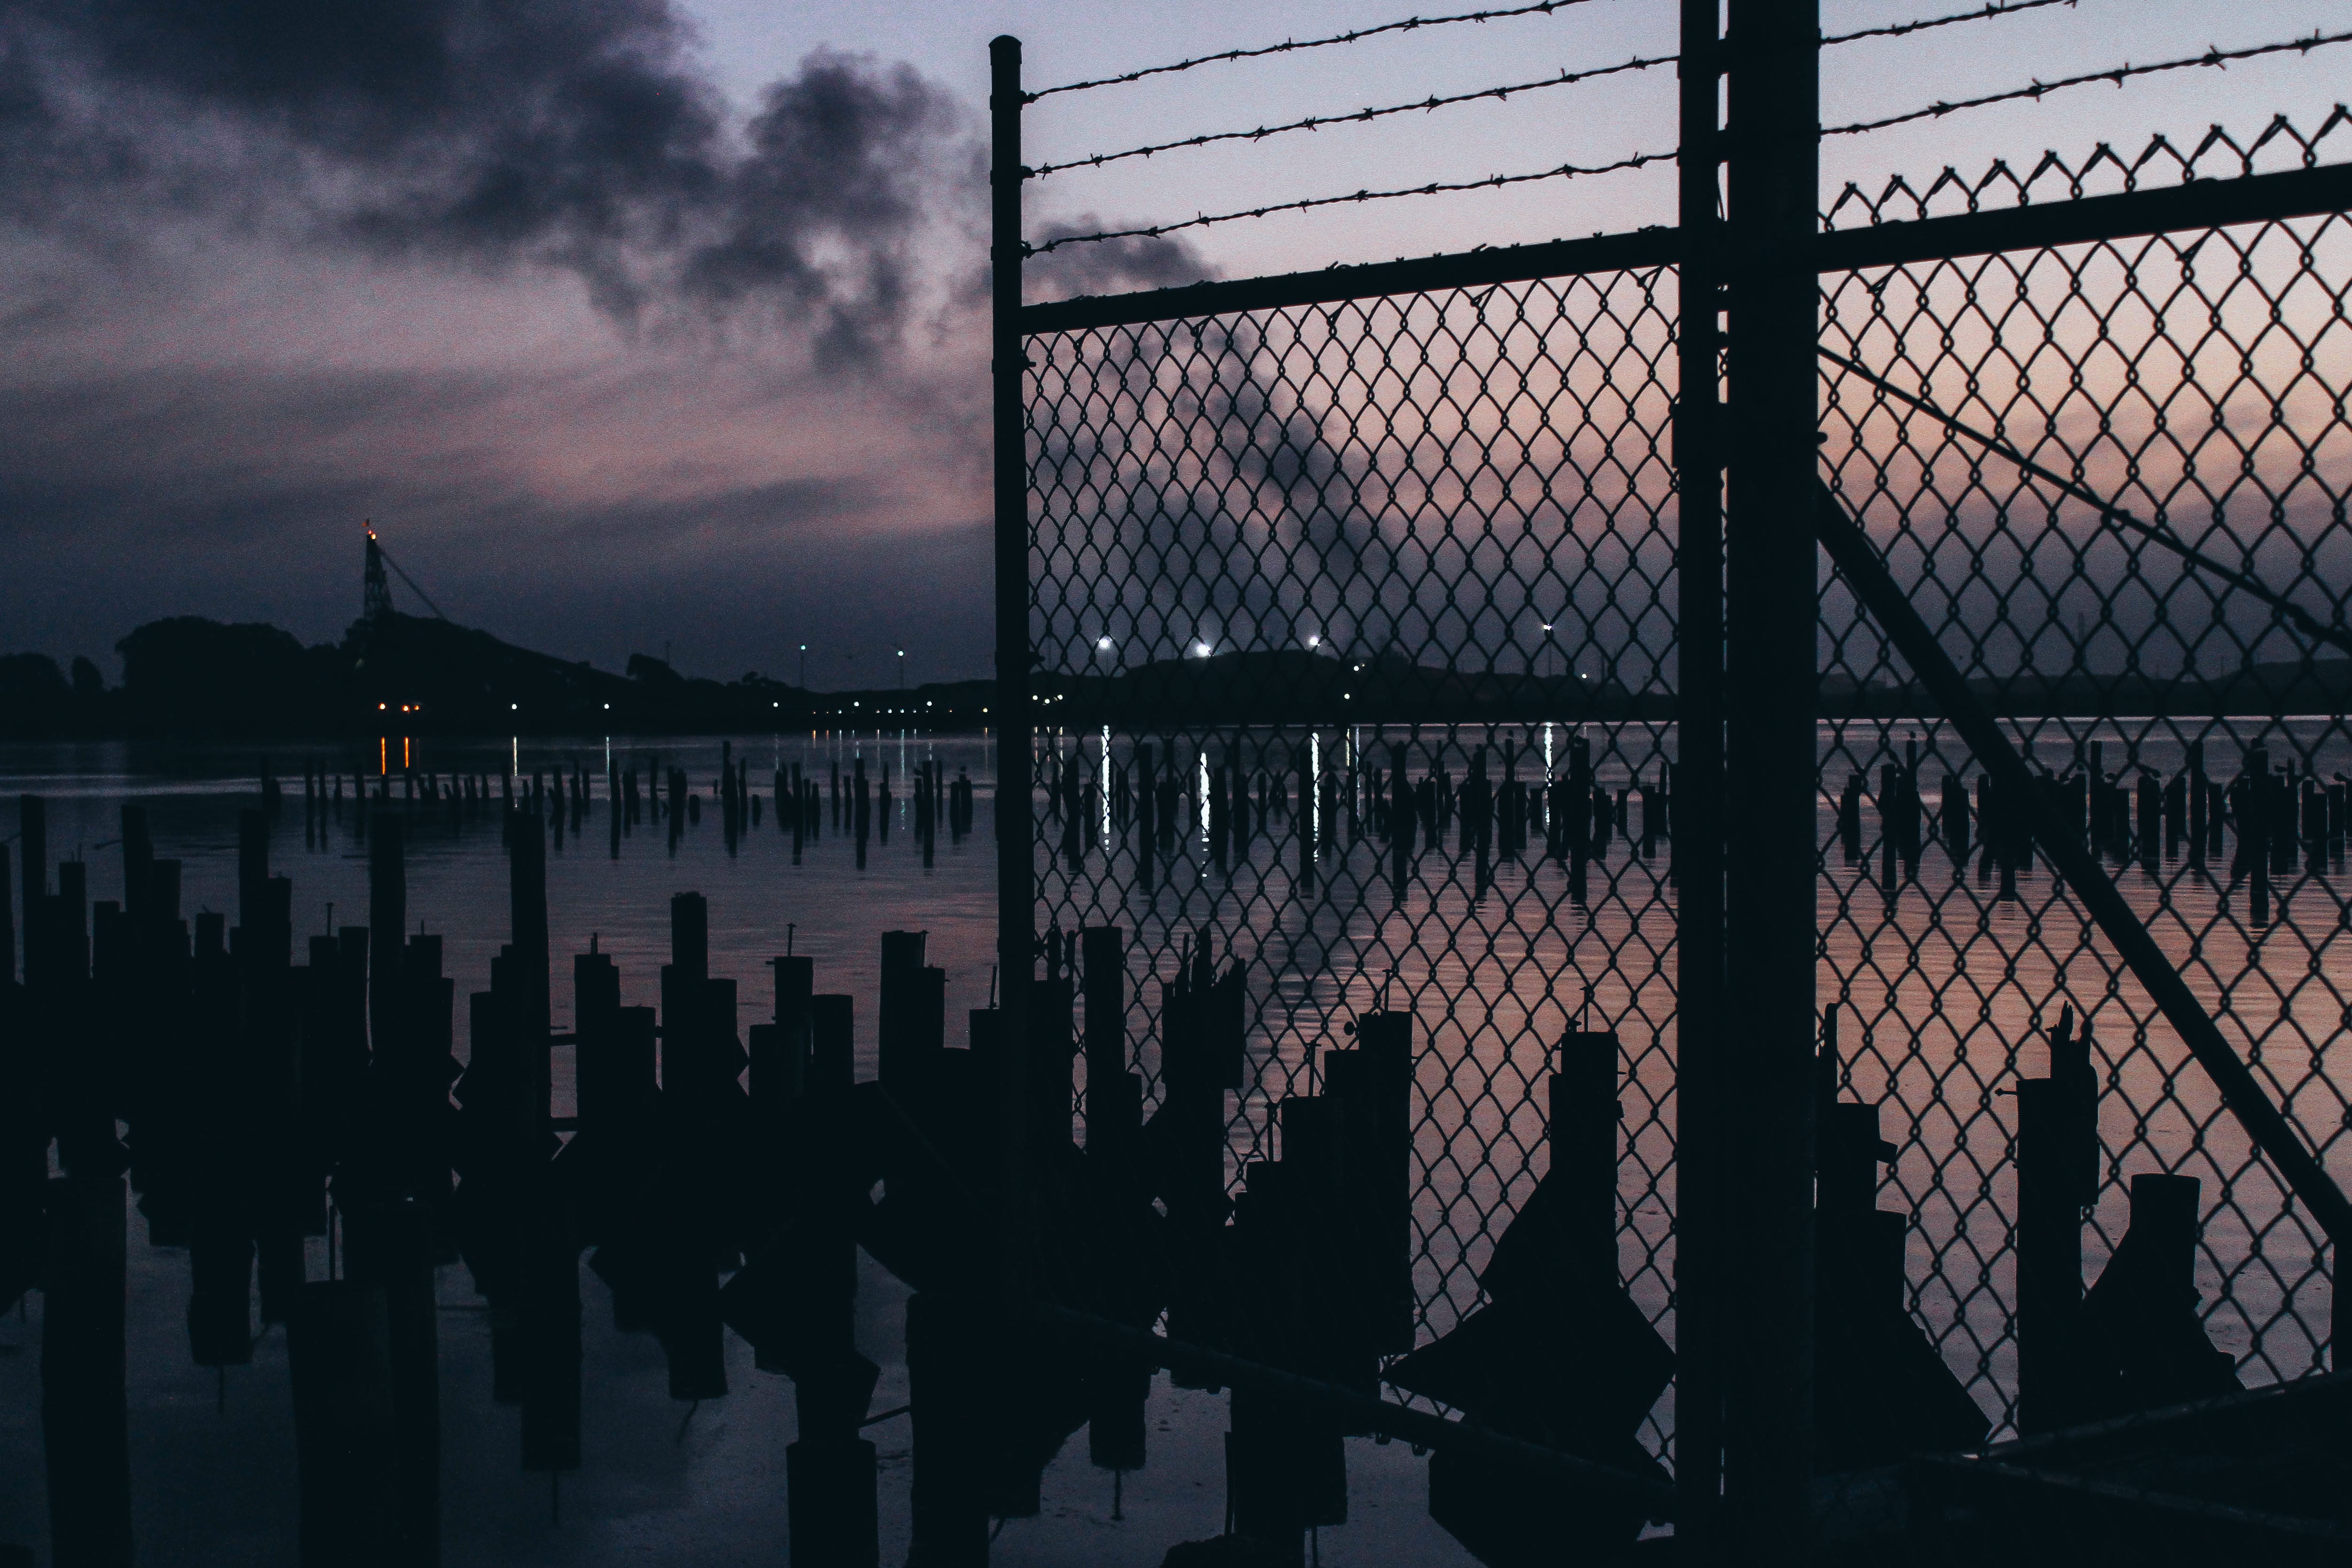
light, sunset, bridge, skyline, night, dusk, evening, line, reflection, darkness